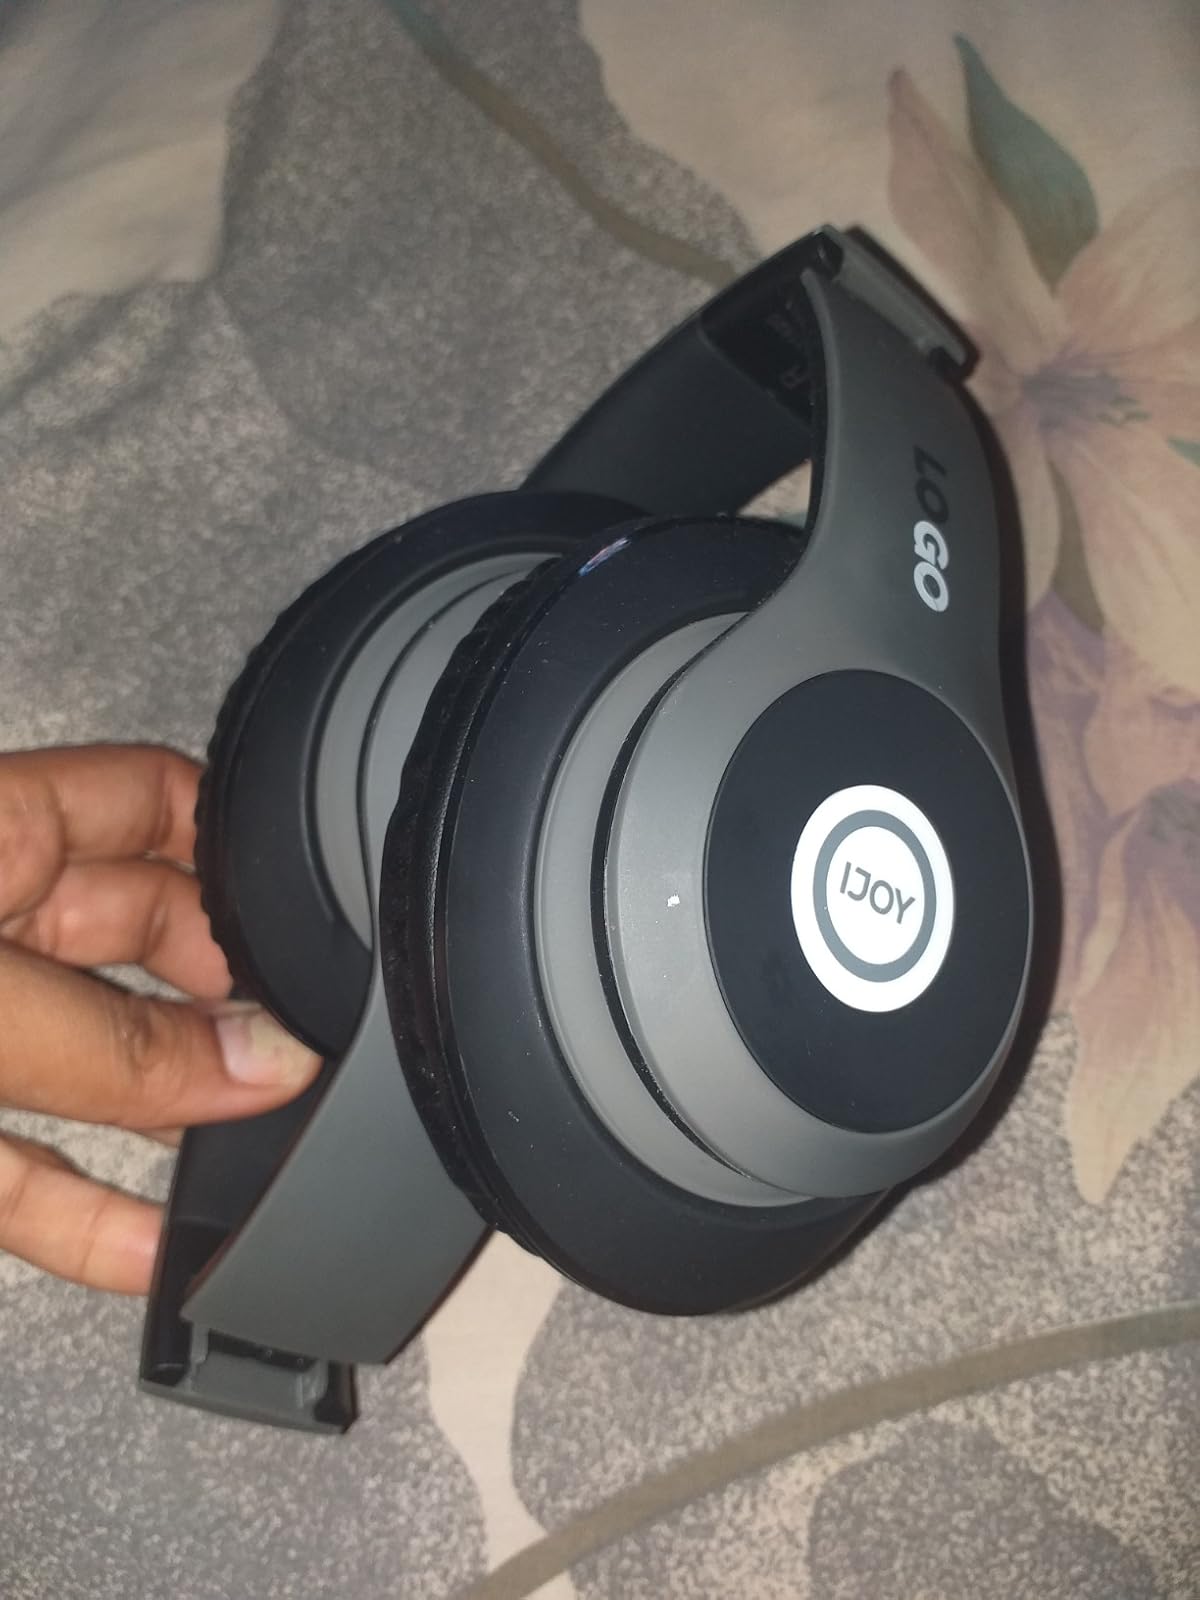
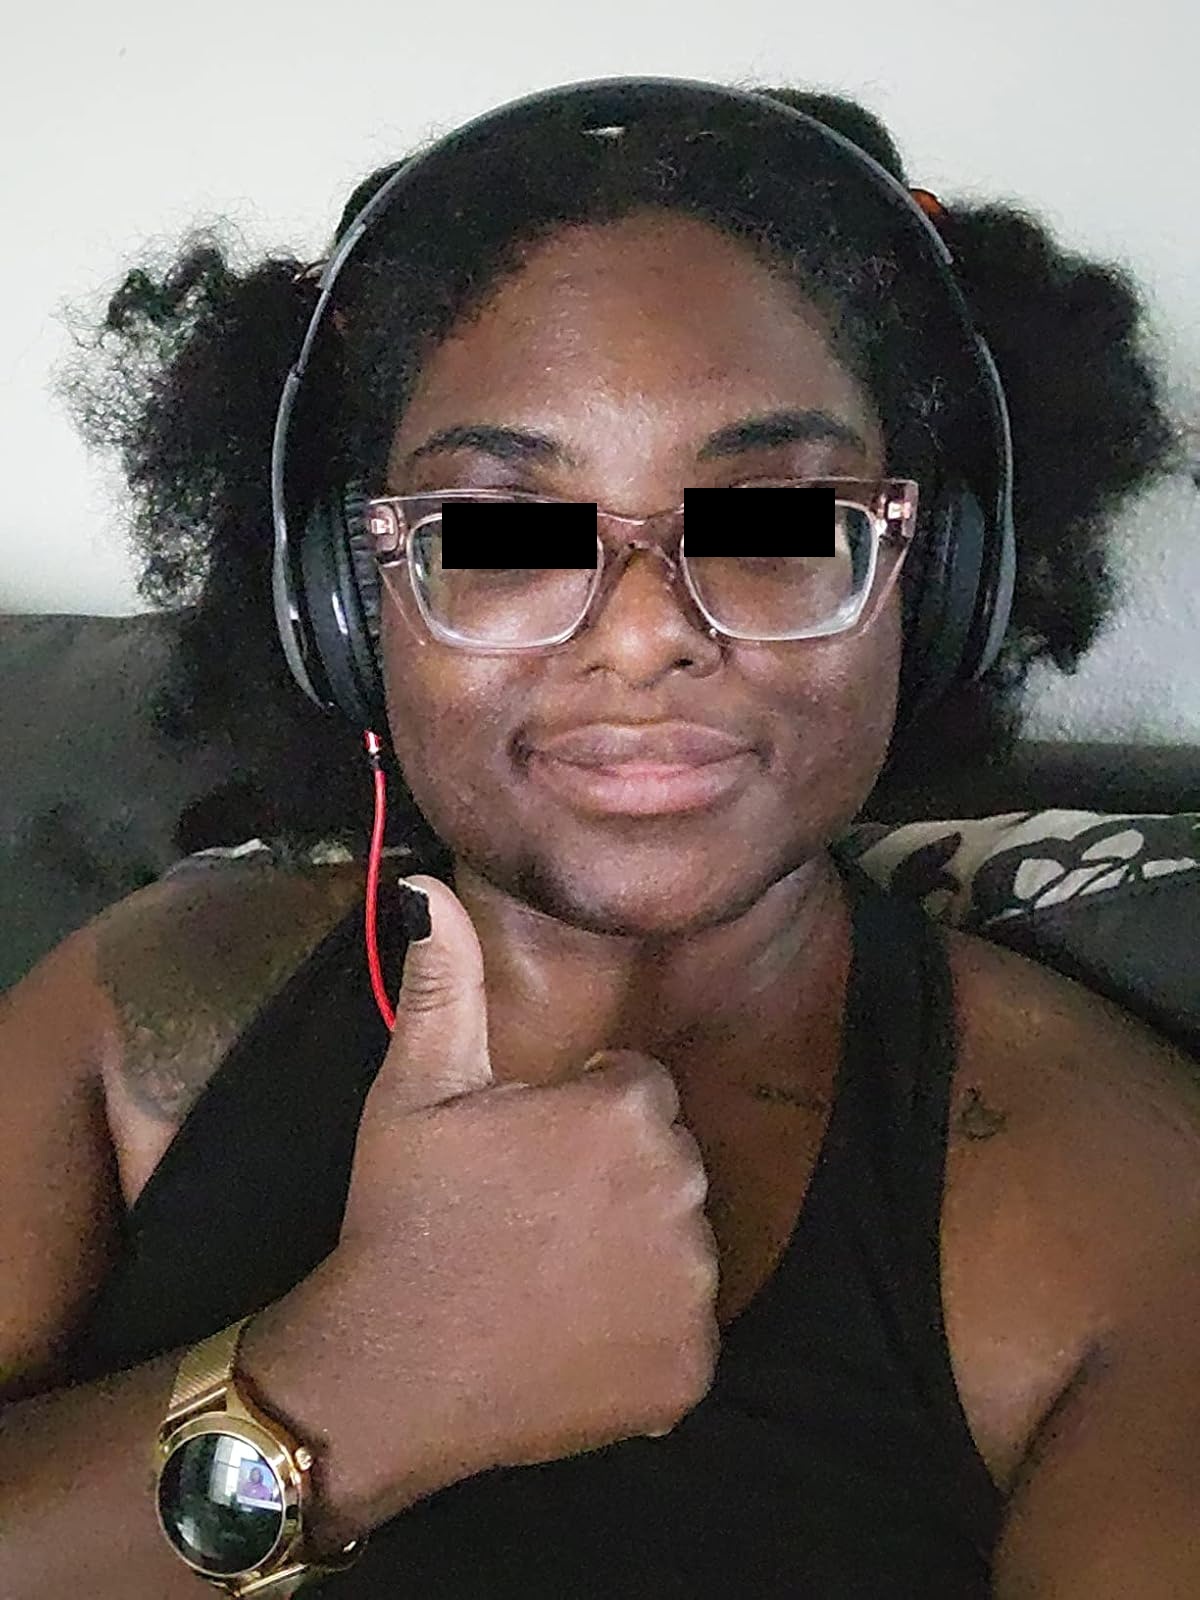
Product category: headphones
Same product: yes